Ismailpur

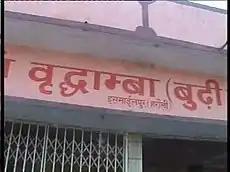
budhi mai temple photo

Budhi Mai Temple is one of the most famous temples in Vaishali district and also in Bihar.